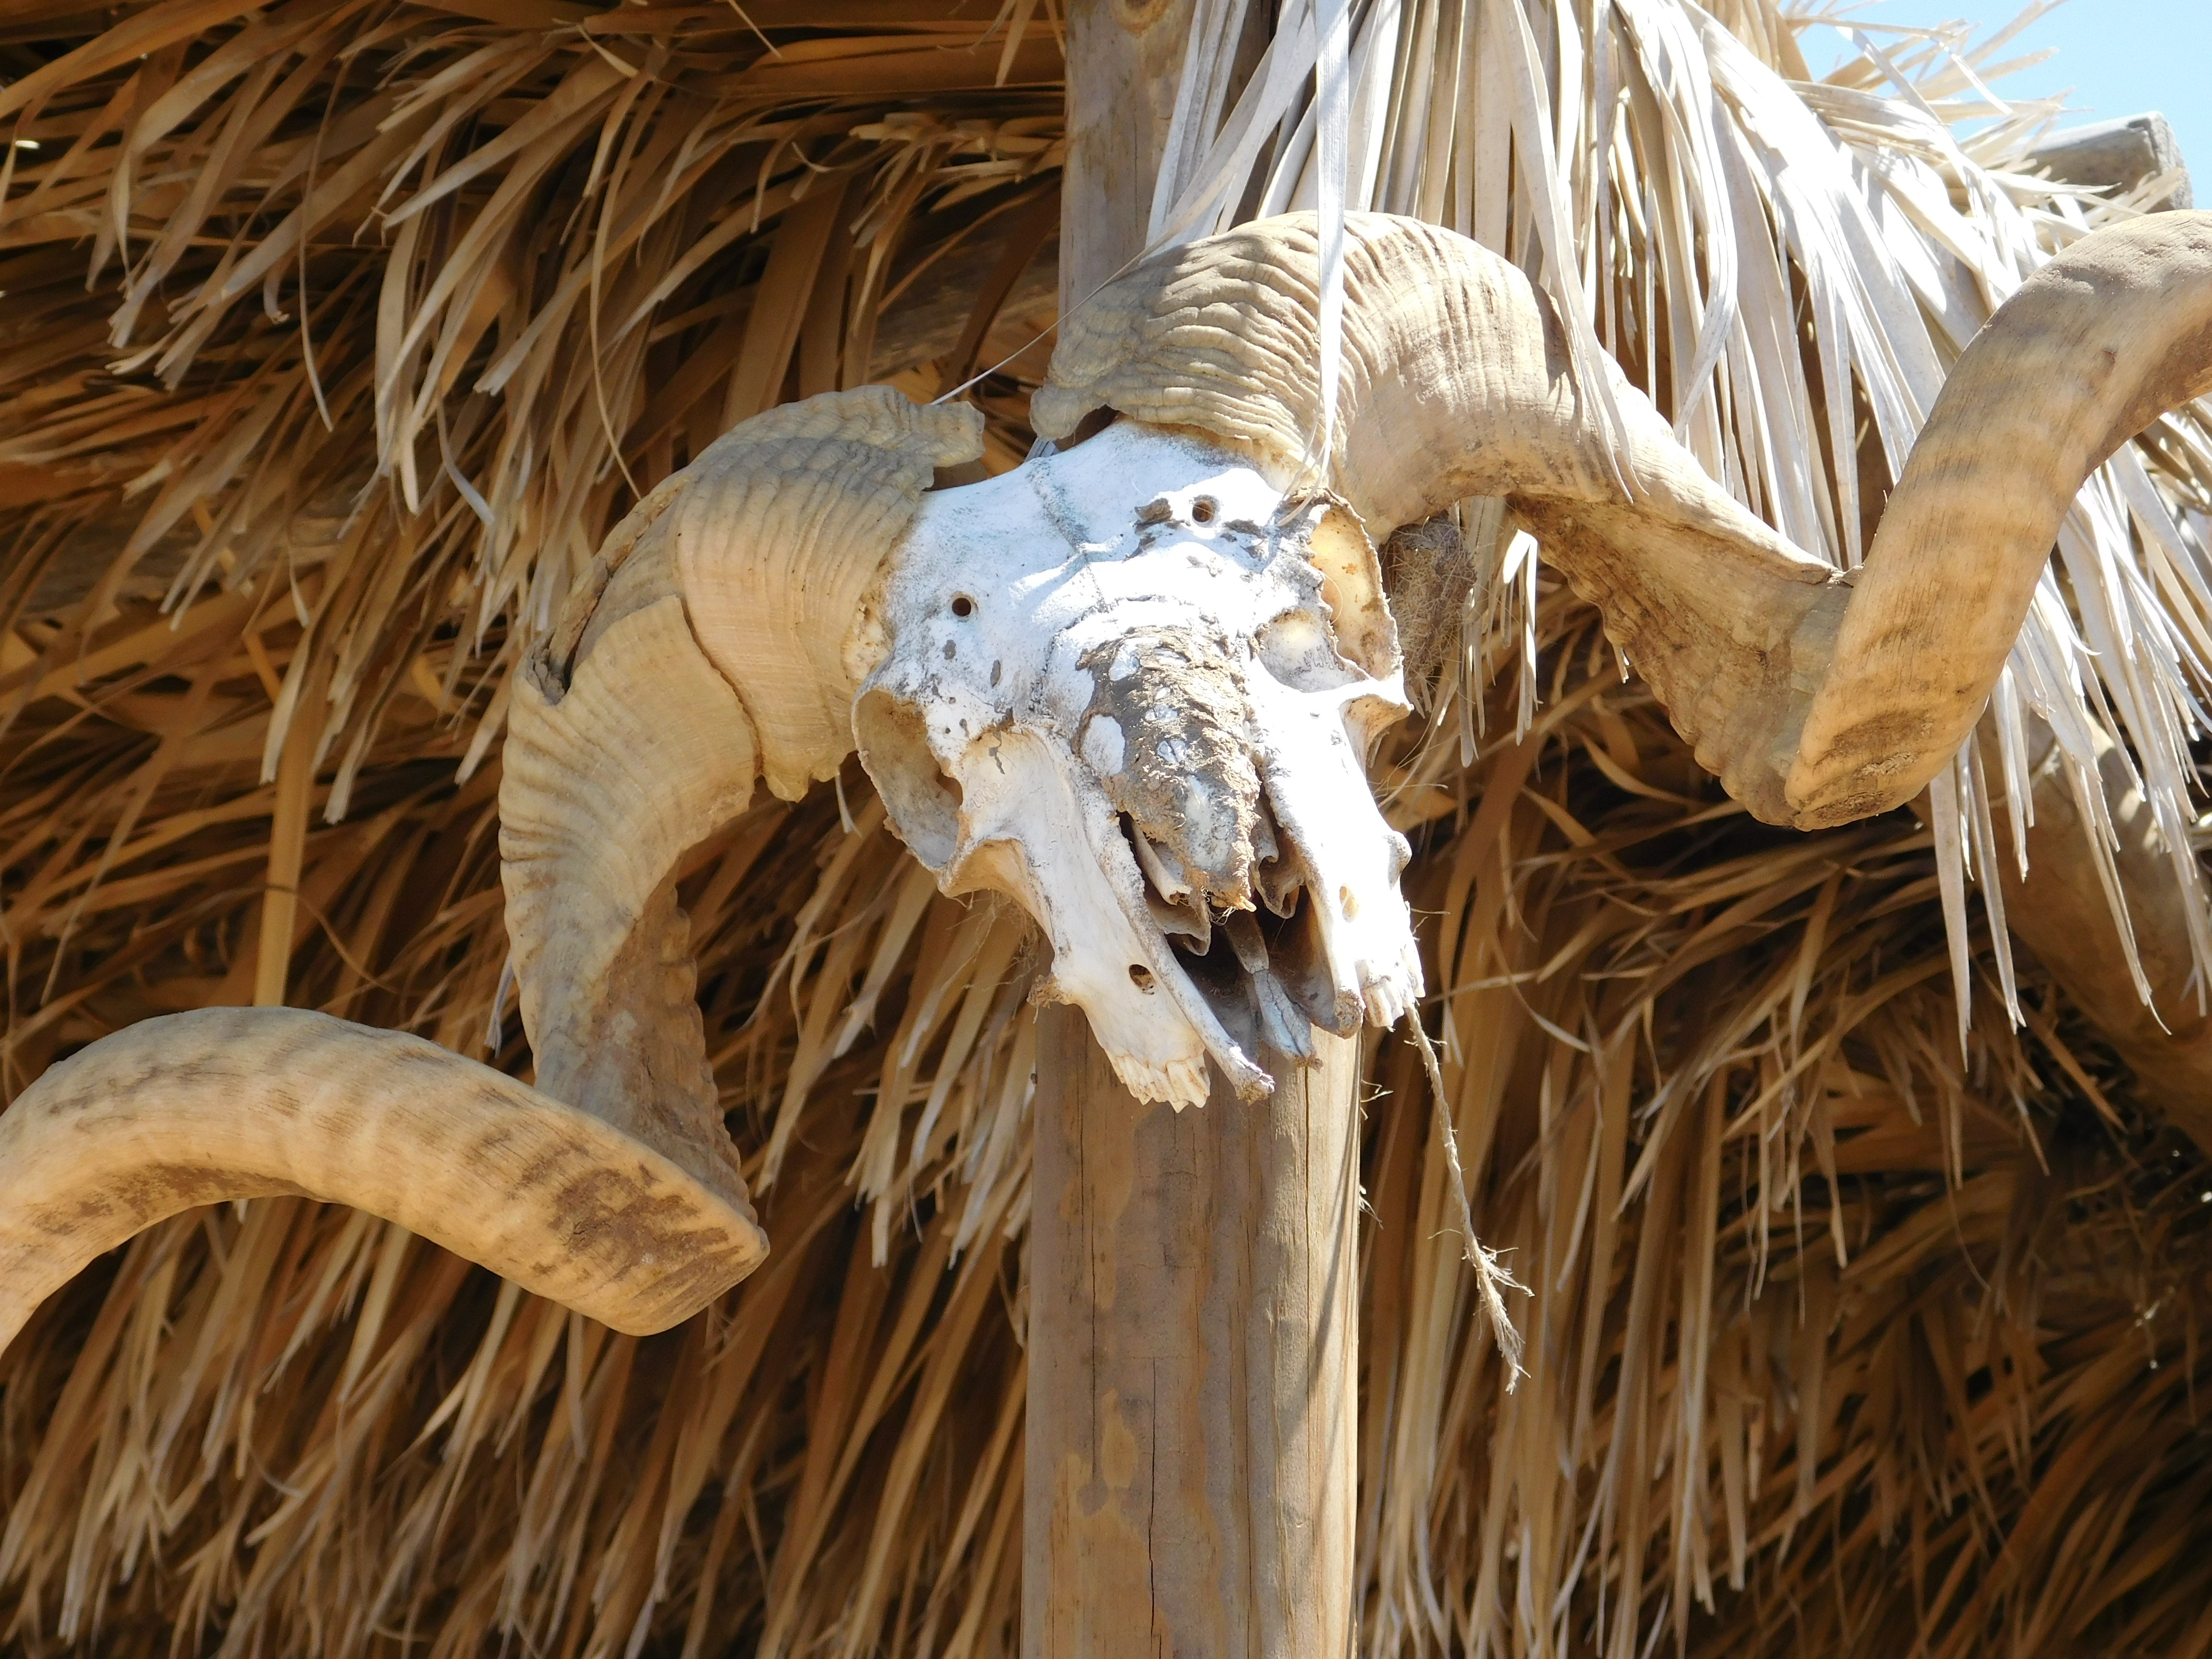
bird, wing, wood, goat, skull, bones, horns, oyster mushroom, grass family